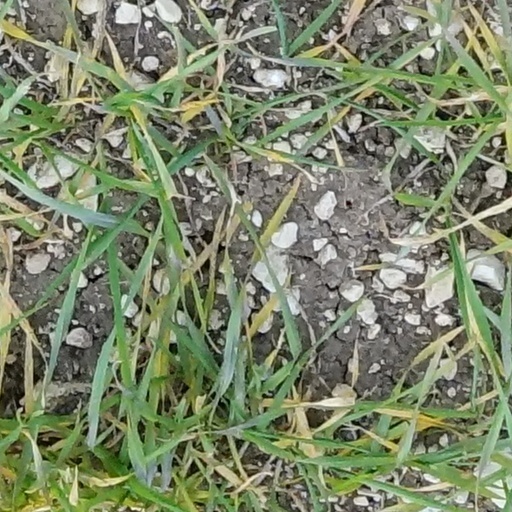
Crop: wheat